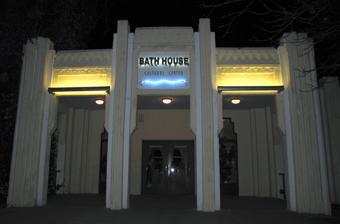
Building: Bath House Cultural Center
Country: United States of America
Year built: 1930
Historic site in Dallas, Texas Bath House Cultural Center Center at night Location Dallas, Texas Coordinates 32°50′27″N 96°42′55″W / 32.84083°N 96.71528°W / 32.84083; -96.71528 Built 1930 Architectural style(s) Art Deco Dallas Landmark Official name White Rock Bath House Location of Bath House Cultural Center in Texas Show map of Texas Bath House Cultural Center (the United States) Show map of the United States The Bath House Cultural Center is the first of six neighborhood cultural centers built and operated by the City of Dallas Office of Cultural Affairs .  It is located on the east shore of White Rock Lake in east Dallas , Texas ( USA ).  It serves all of Dallas, especially the eastern region of the city. History The Bath House (one of the first Art Deco buildings in the southwest) is a Dallas Landmark and was originally completed in 1930. It was designed by Dallas architect Jon Carsey , who was influenced by the Paris Exposition of 1925. When it opened, the Municipal Bath House (as it was then known) was used by the citizens of Dallas as an escape from the summer heat.  There was a sandy beach that extended from the building out into the lake, locker rooms on the ground floor and concession stands in the basement.  In 1958 the Bath House closed and swimming was prohibited to allow the lake to be used as a water supply for the city.  The building remained empty and unused for over twenty years.  In 1980, the Dallas City Arts Program, the Park and Recreation Department and the East Dallas Chamber of Commerce joined together to renovate the old Bath House.  It became the first neighborhood cultural center in the city. Today Art deco facade, close up Today the Bath House Cultural Center serves the artists and independent theatres of Dallas.  It presents 15-20 exhibits and over 200 performances, concerts, festivals, workshops, lectures and other events per year. Highlights of the building include: A large gallery space for artist exhibitions A black box theatre for theatrical performances and concerts Outdoor amphitheatre The Water Theatre, a public art piece designed to attract birds and other wildlife Proximity to White Rock Lake Park White Rock Lake Museum Opened in 2004, the White Rock Lake Museum focuses on the park's natural history and cultural history of the area, including local wildlife, the Blackland Prairie and ancient Indian settlements. Activities Bath House Cultural Center overlooking White Rock Lake in Dallas, Texas. Every summer, the Bath House produces the Festival of Independent Theatres.  The festival serves as a showcase for various Dallas independent theatres without a permanent home and has become a signature event for the Bath House Cultural Center. Every fall and spring the Bath House holds its semiannual Art Mart.  The Art Mart showcases different artists from Texas (usually around 40).  The artists work in a wide variety of media, including, painters, photographers, sculptors, metal workers, jewelry makers and many more.  In addition to the art sale, there is food, music and a silent auction. In September 2006 the Bath House Cultural Center celebrated its 25th anniversary. Other Dallas Cultural Centers Dallas City Performance Hall in the Arts District of downtown Ice House Cultural Center in north Oak Cliff Juanita Craft Civil Rights House in south Dallas Latino Cultural Center in Deep Ellum Meyerson Symphony Center in the Arts District of downtown South Dallas Cultural Center in south Dallas References